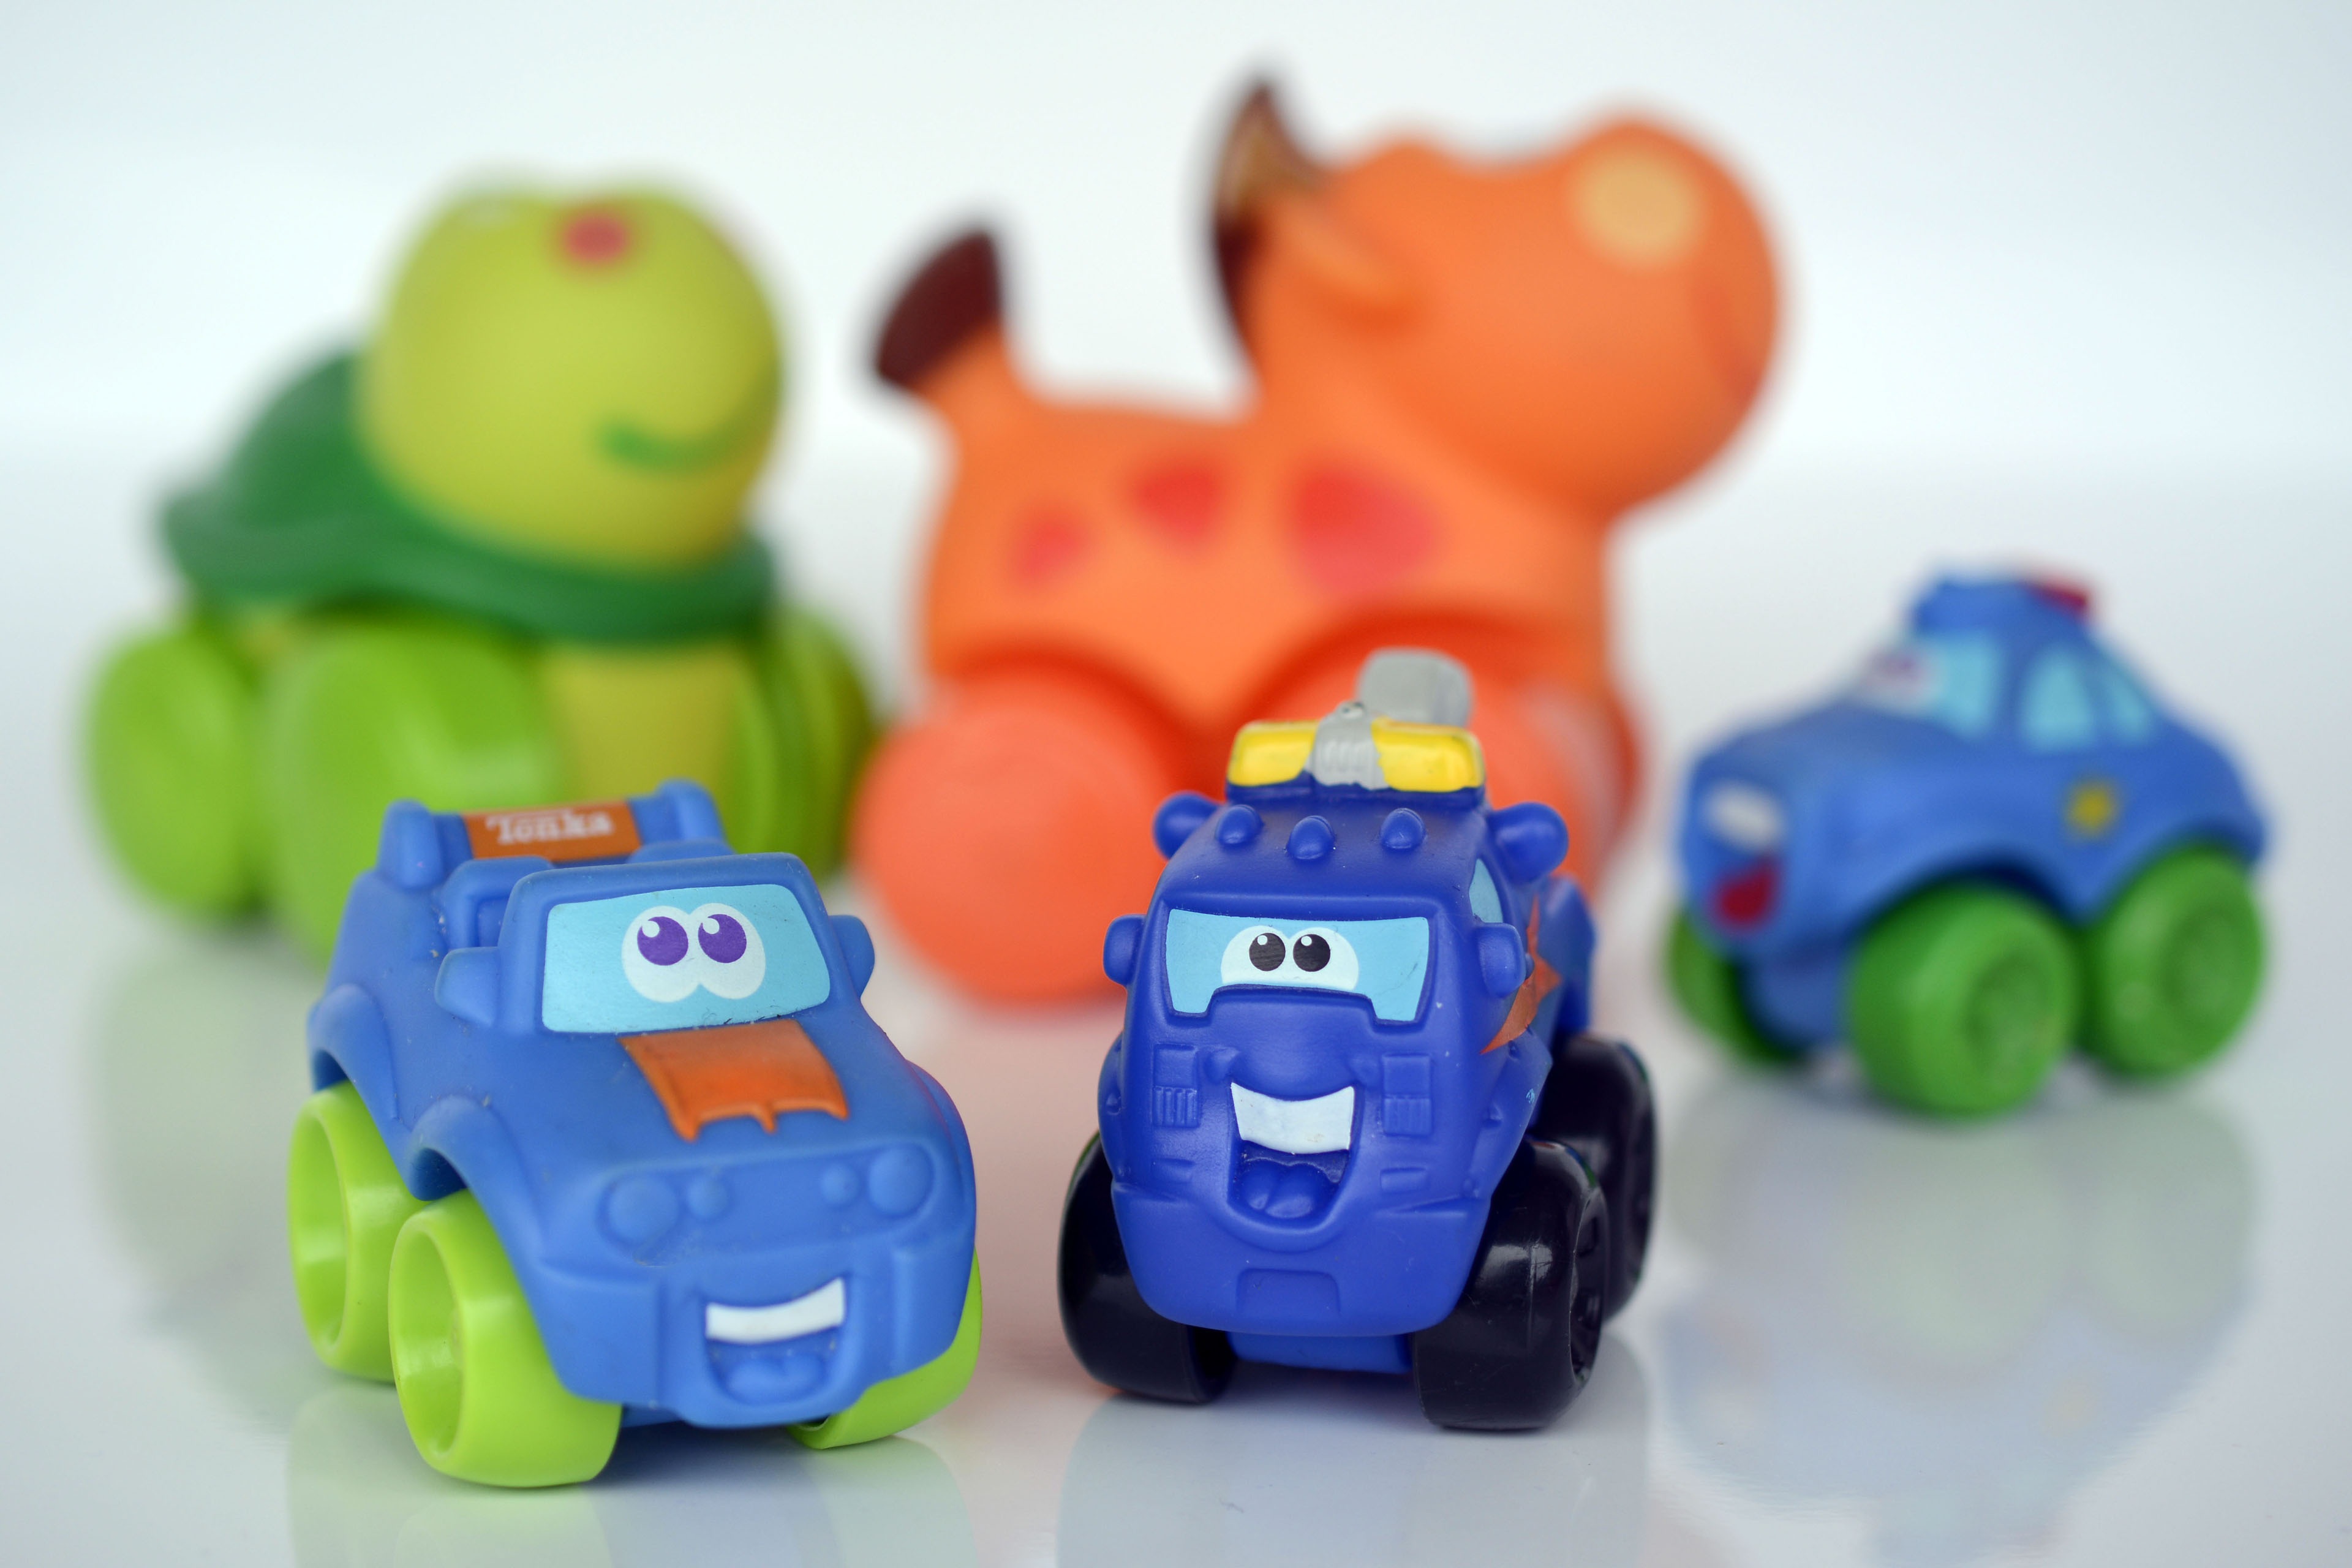
play, orange, food, green, vehicle, drive, auto, blue, colorful, toy, face, figurine, wheels, toys, roll, funny, action figure, children toys, rubber vehicle